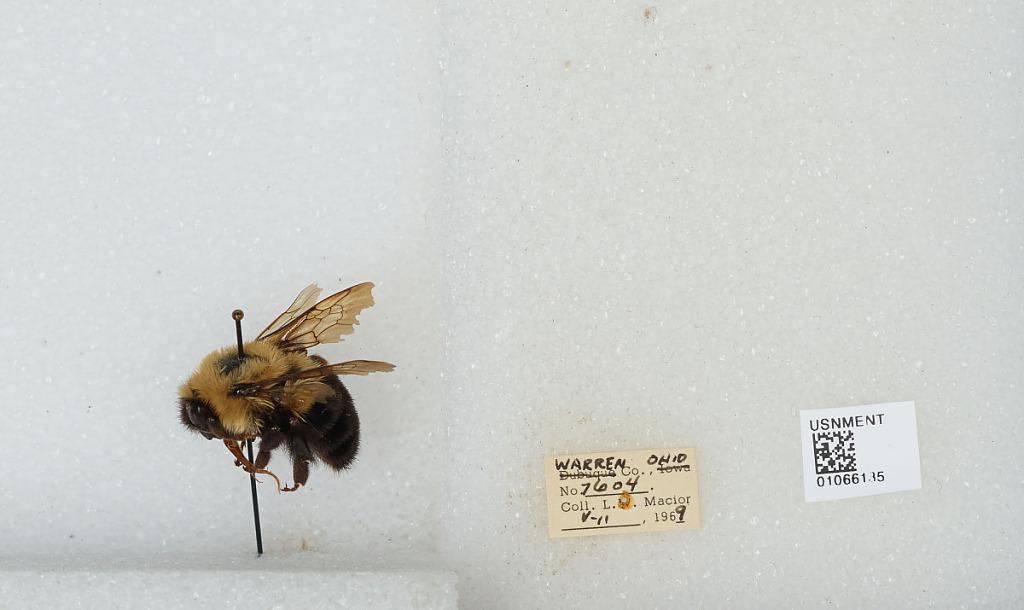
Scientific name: Bombus (Pyrobombus) bimaculatus Cresson
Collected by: L. Macior
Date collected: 1969-5-11
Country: United States
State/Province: Ohio
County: Warren
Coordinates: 39.4242, -84.1856